French battleship Lorraine

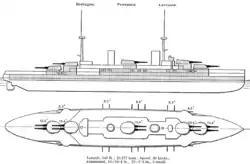
"Bretagne"-class design as depicted by Brassey's Naval Annual 1915

"Lorraine" was long overall and had a beam of and a full-load draft of . She displaced as designed and around at full load and had a crew of between 1124 and 1133 officers and enlisted men. She was powered by four Parsons steam turbines with twenty-four Guyot du Temple water-tube boilers. They were rated at and provided a top speed of . Coal storage amounted to , which provided a range of at .